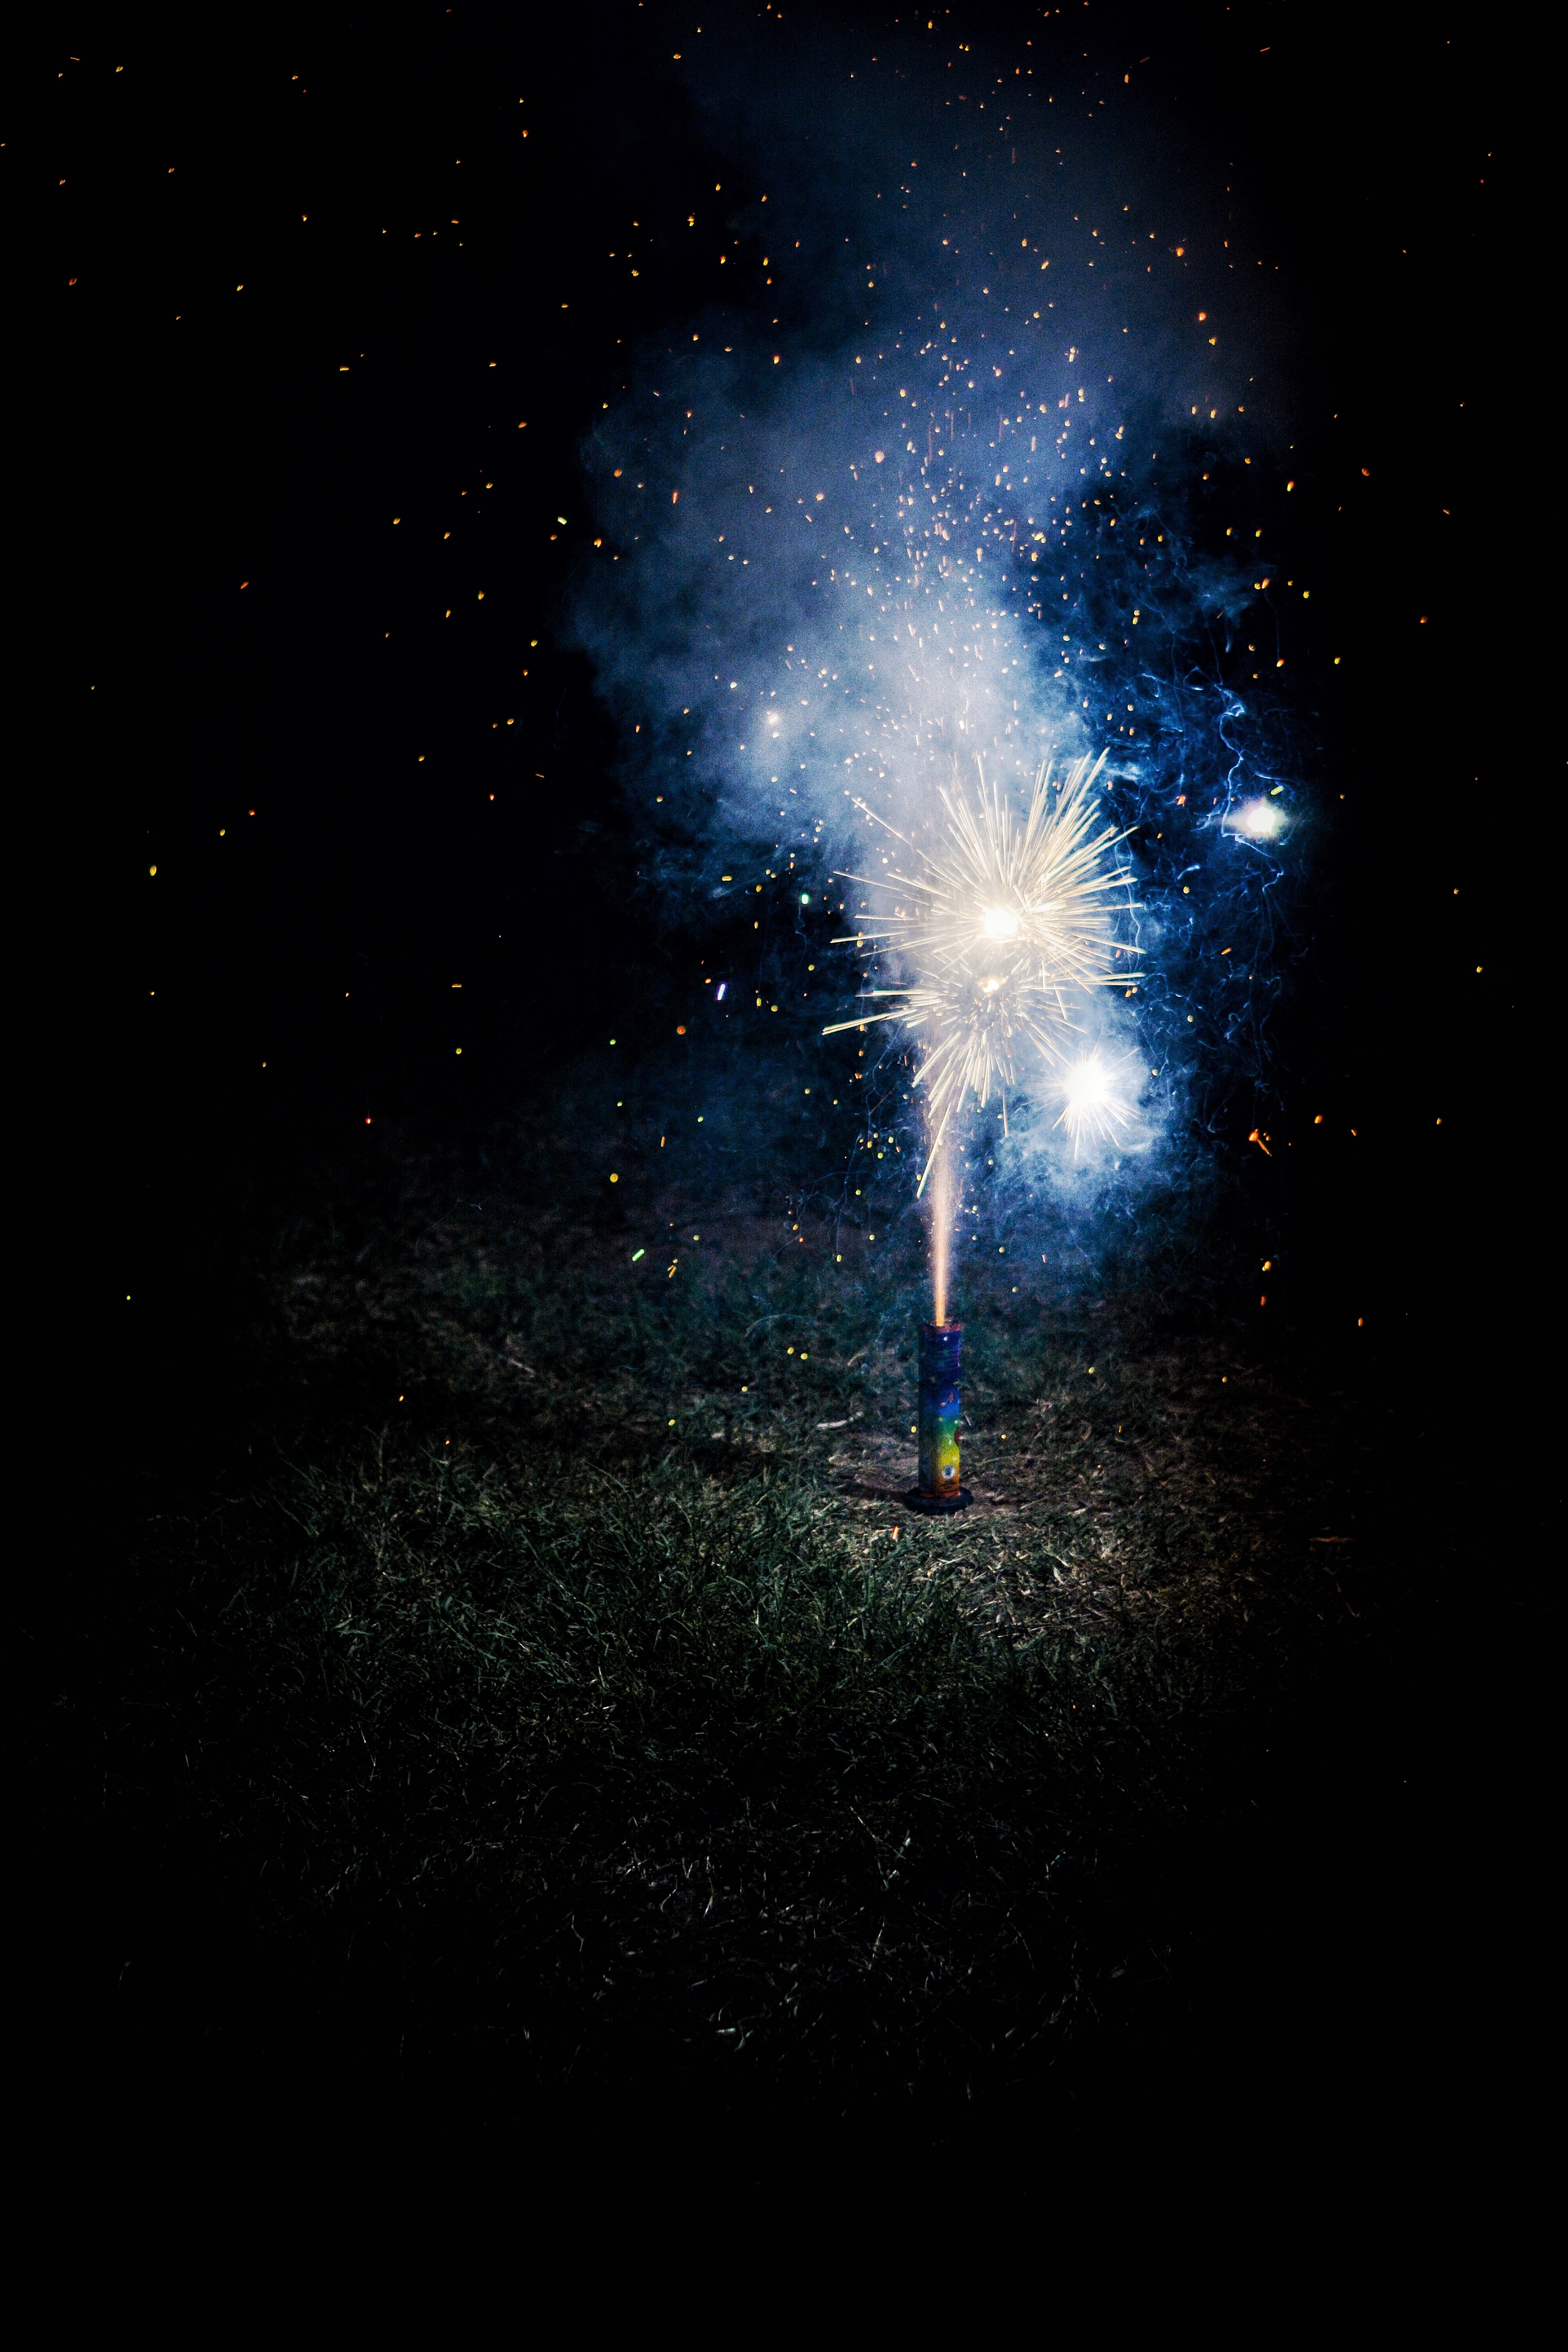
water, nature, sky, night, atmosphere, space, darkness, galaxy, fireworks, earth, universe, event, midnight, phenomenon, special effects, stock photography, atmosphere of earth, computer wallpaper